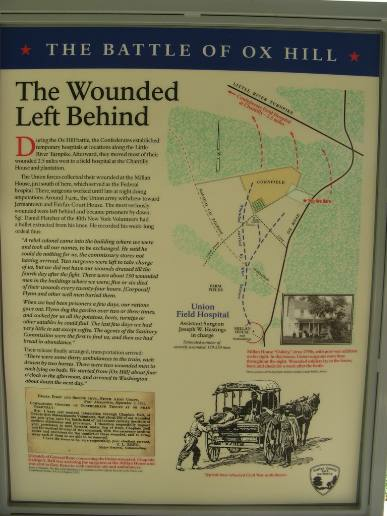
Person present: No